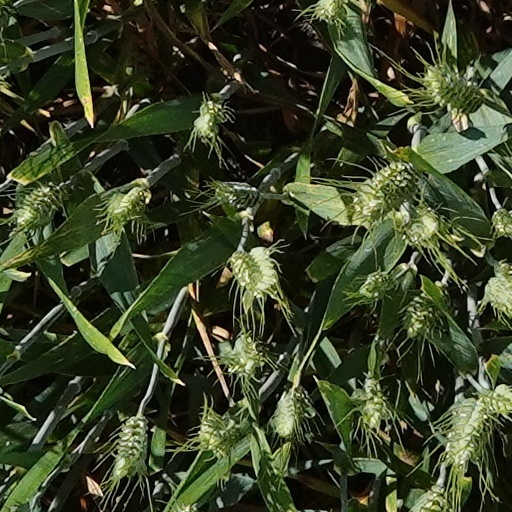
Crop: wheat